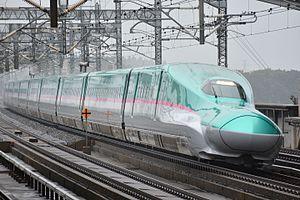
L'une des spécificités du transport ferroviaire au Japon est son réseau de trains, métros et trains à grande vitesse très dense et efficace.